List of Category A listed buildings in Argyll and Bute

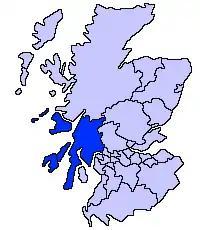
Argyll and Bute shown within Scotland

This is a list of Category A listed buildings in Argyll and Bute, Scotland.